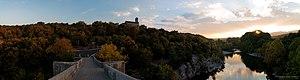
Pont de Saint Etienne d'Issensac
Le pont de Saint-Étienne d'Issensac est un pont en maçonnerie, franchissant l'Hérault à Issensac, au sud de Brissac, et à proximité de l'ancien prieuré Saint-Étienne d'Issensac. Il s'agit du seul passage routier entre Saint-Bauzille-de-Putois et Causse-de-la-Selle.